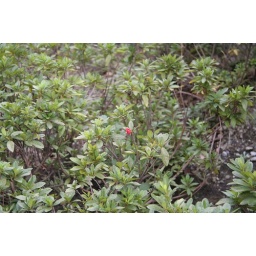
a lone red flower in a sea of green leafs. Old pictures from 2005/11/03